Cemal Metin Bulutoğluları

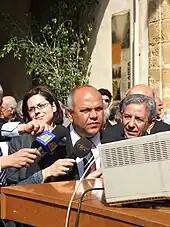
Cemal Metin Bulutoğluları is interviewed after having crossed the Green Line at the reopened Ledra Street on 3 April 2008

Cemal Metin Bulutoğluları (born September 2, 1960) is the mayor of the capital of Northern Cyprus, North Nicosia's Nicosia Turkish Municipality (Turkish: "Lefkoşa"). He was born in Nicosia. He lived his childhood in Ortaköy Marmara neighbourhood and graduated from the Nicosia Turkish High School in 1979. He graduated from Eastham College of Technology in England. Cemal Metin Bulutoğluları is married with two children. He speaks fluent English.